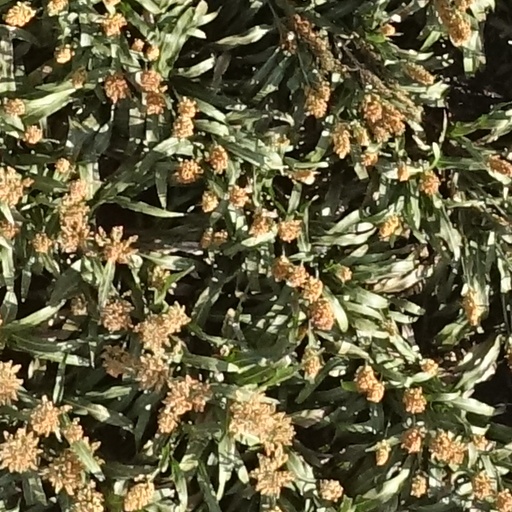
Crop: sorghum